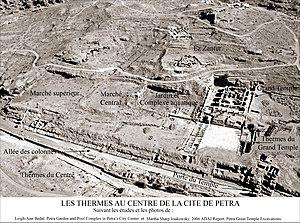
Les différents thermes au centre de la cité de Pétra.
La gestion de l'eau à Pétra a forgé la puissance et le niveau de vie des résidents de la capitale de l'ancien royaume nabatéen. Cité parmi les plus puissantes de l'Antiquité, Pétra ne tient pas sa célébrité et sa prospérité, uniquement par ses magnifiques bâtiments creusés et sculptés dans la roche des montagnes environnantes. C’est surtout par son extraordinaire système hydraulique construit au cours des siècles, que Pétra a pu se développer au milieu d'un désert inhospitalier, et devenir une étape stratégique pour les caravanes chamelières, venant de l’Arabie ou de la lointaine Asie et ...apportant les soies, les épices et les parfums, vers les cours d’Europe.